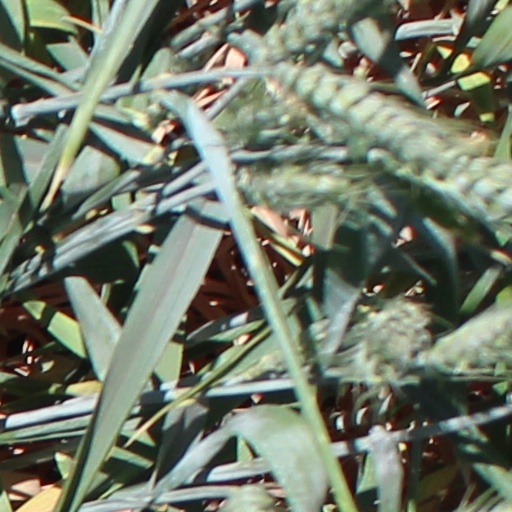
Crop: wheat